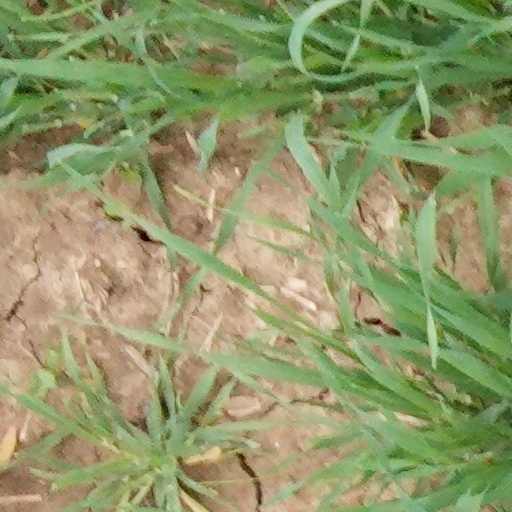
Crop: wheat